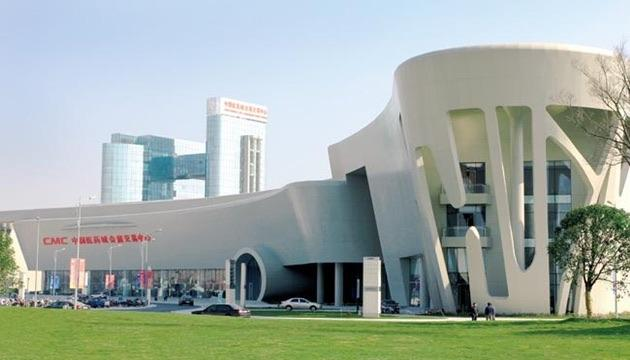
地标名称：中国医药城会展交易中心
所在城市：泰州市·高港区